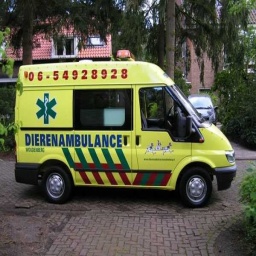
Label: ambulance